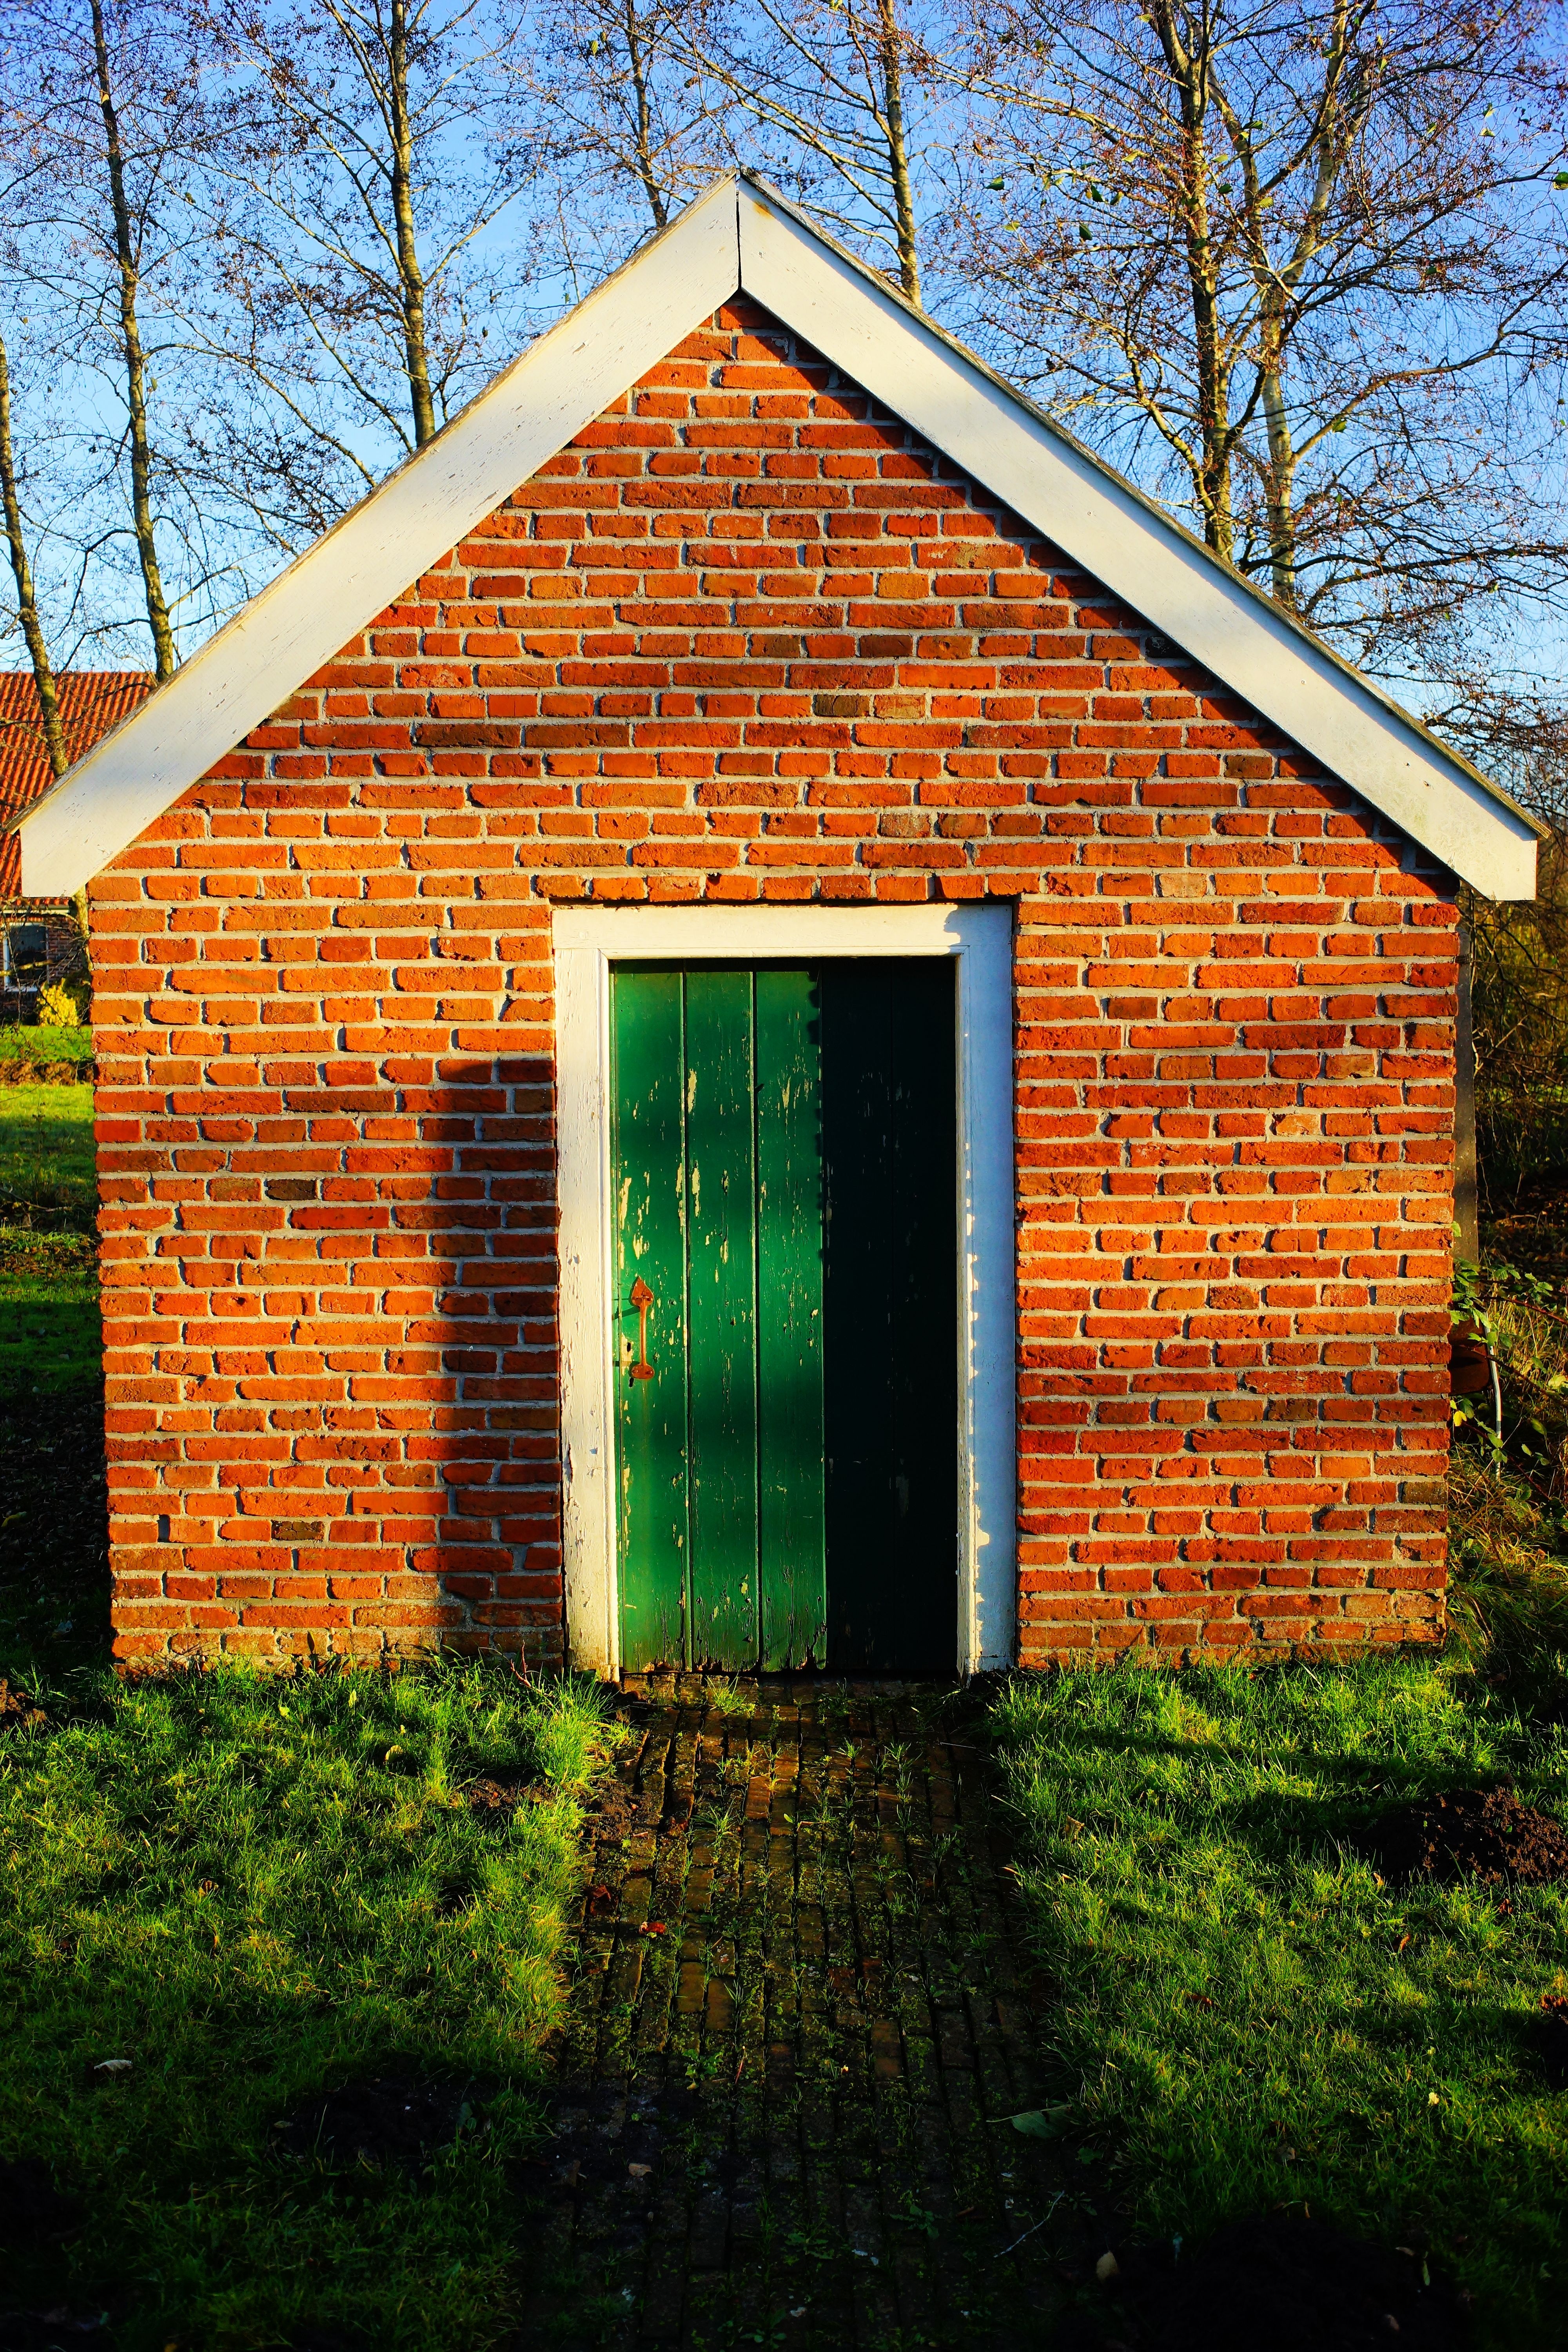
architecture, wood, farm, house, building, old, barn, home, wall, shed, shack, cottage, autumn, romantic, facade, chapel, old building, brick, old house, farmhouse, estate, log cabin, restored, historically, siding, east frisia, rural area, backhaus, outdoor structure